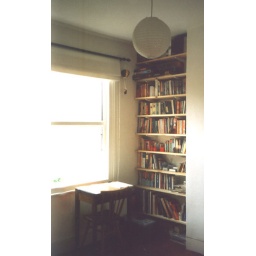
Second bedroom viewed from standing near the bedroom door. 2003